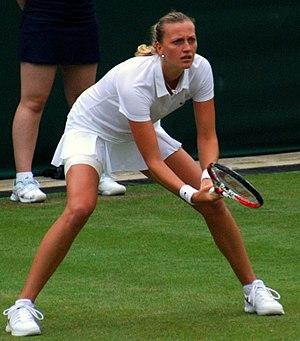
Petra Kvitová, née le 8 mars 1990 à Bílovec, est une joueuse de tennis tchèque. Joueuse de fond de court, ses meilleurs coups sont le service et le coup droit. Elle est entraînée durant 7 ans par David Kotyza.